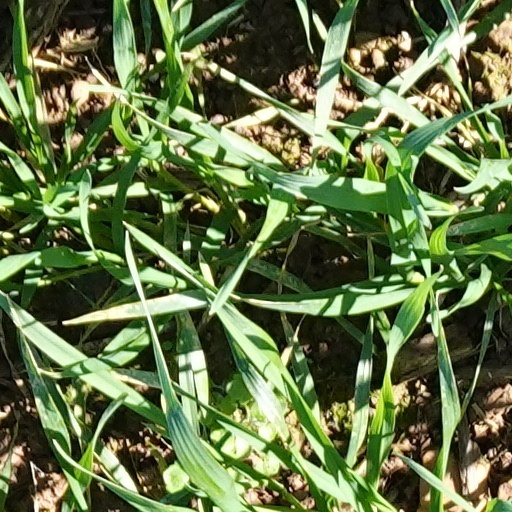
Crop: wheat